Sputniko!

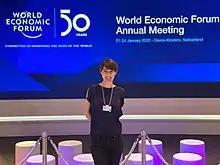

To date, she has had her works included in the permanent collections of museums such as the Victoria and Albert Museum (UK) and the 21st Century Museum of Contemporary Art, Kanazawa (Japan). She was nominated for the Lumen Prize 2024 and the Nam June Paik Prize 2024, recognizing her innovative contributions to art and technology.